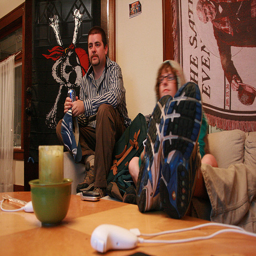
A couple sitting on a couch watching television.
A man and a woman are sitting on a couch playing video games.
two people are sitting on a couch resting
The people are sitting on the couch watching something.
three people sitting on a couch with a nintendo wii remote on the table